Nissen hut

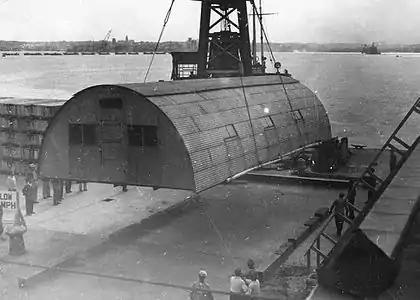
An American version of the Nissen hut known as the Quonset being erected by Army engineers

A Nissen hut is a prefabricated steel structure originally for military use, especially as barracks, made from a 210° portion of a cylindrical skin of corrugated iron. It was designed during the First World War by the Canadian-American-British engineer and inventor Major Peter Norman Nissen. It was used also extensively during the Second World War and was adapted as the similar Quonset hut in the United States.